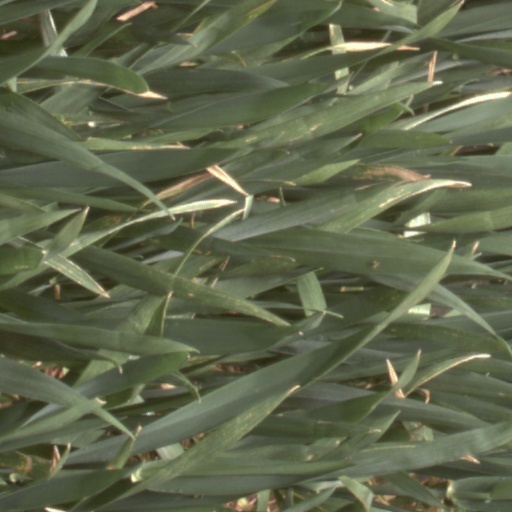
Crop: wheat